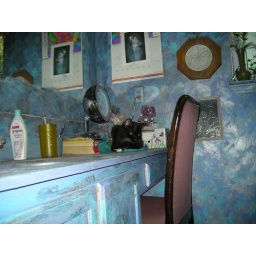
Sophie in the blue bathroom 2